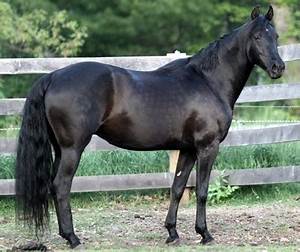
Label: cavallo